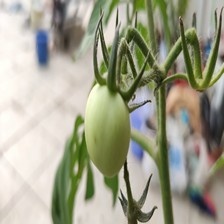
Label: tomato